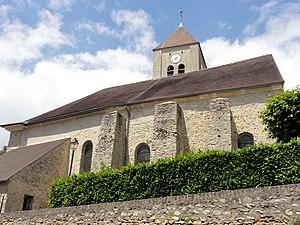
Vue depuis le sud.
L'église Saint-Sulpice est une église catholique paroissiale située à Montsoult, en France. Elle succède à une église du XIIᵉ ou du XIIIᵉ siècle, qui a été presque entièrement reconstruite pendant la première moitié du XVIᵉ siècle dans le style gothique flamboyant. Sa dédicace a été célébrée en 1543. C'est un édifice assez simple, qui se distingue par son plan inhabituel à double nef, ce qui en fait une église-halle. L'instabilité du terrain a motivé plusieurs reprises, et l'extérieur est sans grand caractère. La façade du XVIIIᵉ siècle est influencée par le style classique, et devrait normalement être enduite. L'intérieur tient son caractère des huit voûtes d'ogives, dont certaines retombent sur des piliers agrémentés de frises sculptées. L'église a été inscrite au titre des monuments historiques par arrêté du 16 juin 1926. Des désordres de structure ont motivé une longue campagne de restauration entre 1967 et 1976. Pratiquement tout le mobilier ancien a été enlevé de l'église, et elle a été redécorée par la suite. Les fonts baptismaux, quatre statues et un tableau sont les seuls éléments antérieurs à la Révolution française maintenus en place.